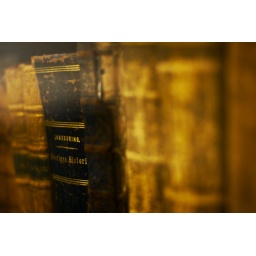
Old books in the library